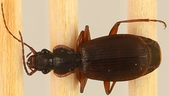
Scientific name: Cymindis cribricollis
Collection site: Bartlett Experimental Forest NEON (BART), plot BART_068